Mons, Belgium

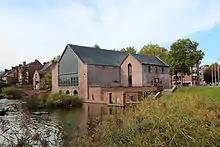
The site of the former water machine

Also called El Catiau by Montois, it was built in the 17th century. The Belfry is the only Baroque style building in Belgium that reaches a height of 87 meters. In its top section it contains a 49 bell carillon. It was classified as a UNESCO World Heritage Site on 1 December 1999, as part of the Belfries of Belgium and France site.